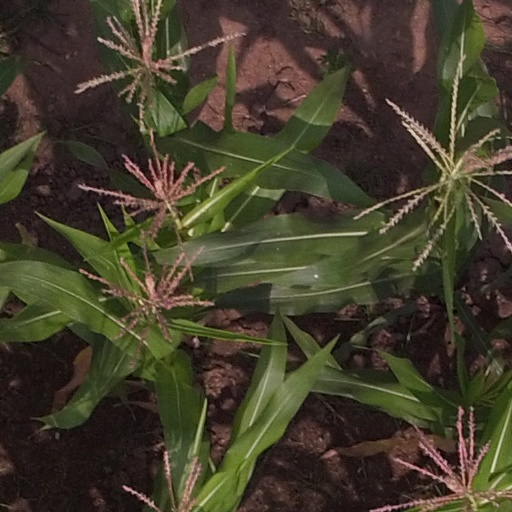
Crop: maize; corn